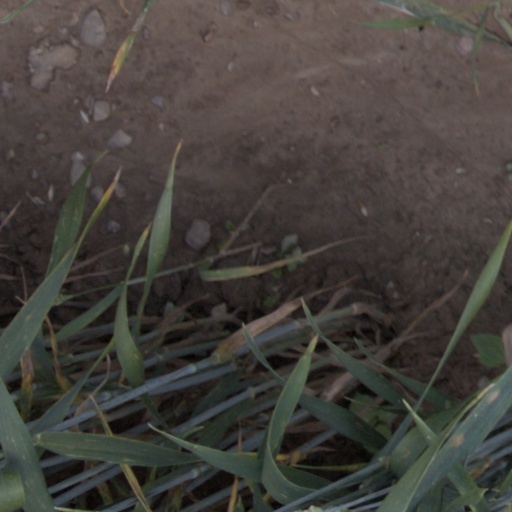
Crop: wheat